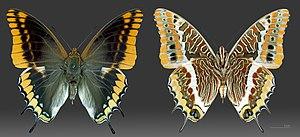
Charaxes est un genre de lépidoptères appartenant à la famille des Nymphalidae, à la sous-famille des Charaxinae et à la tribu des Charaxini.